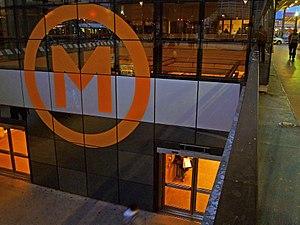
Entrée du métro au forum des Arènes à Toulouse.